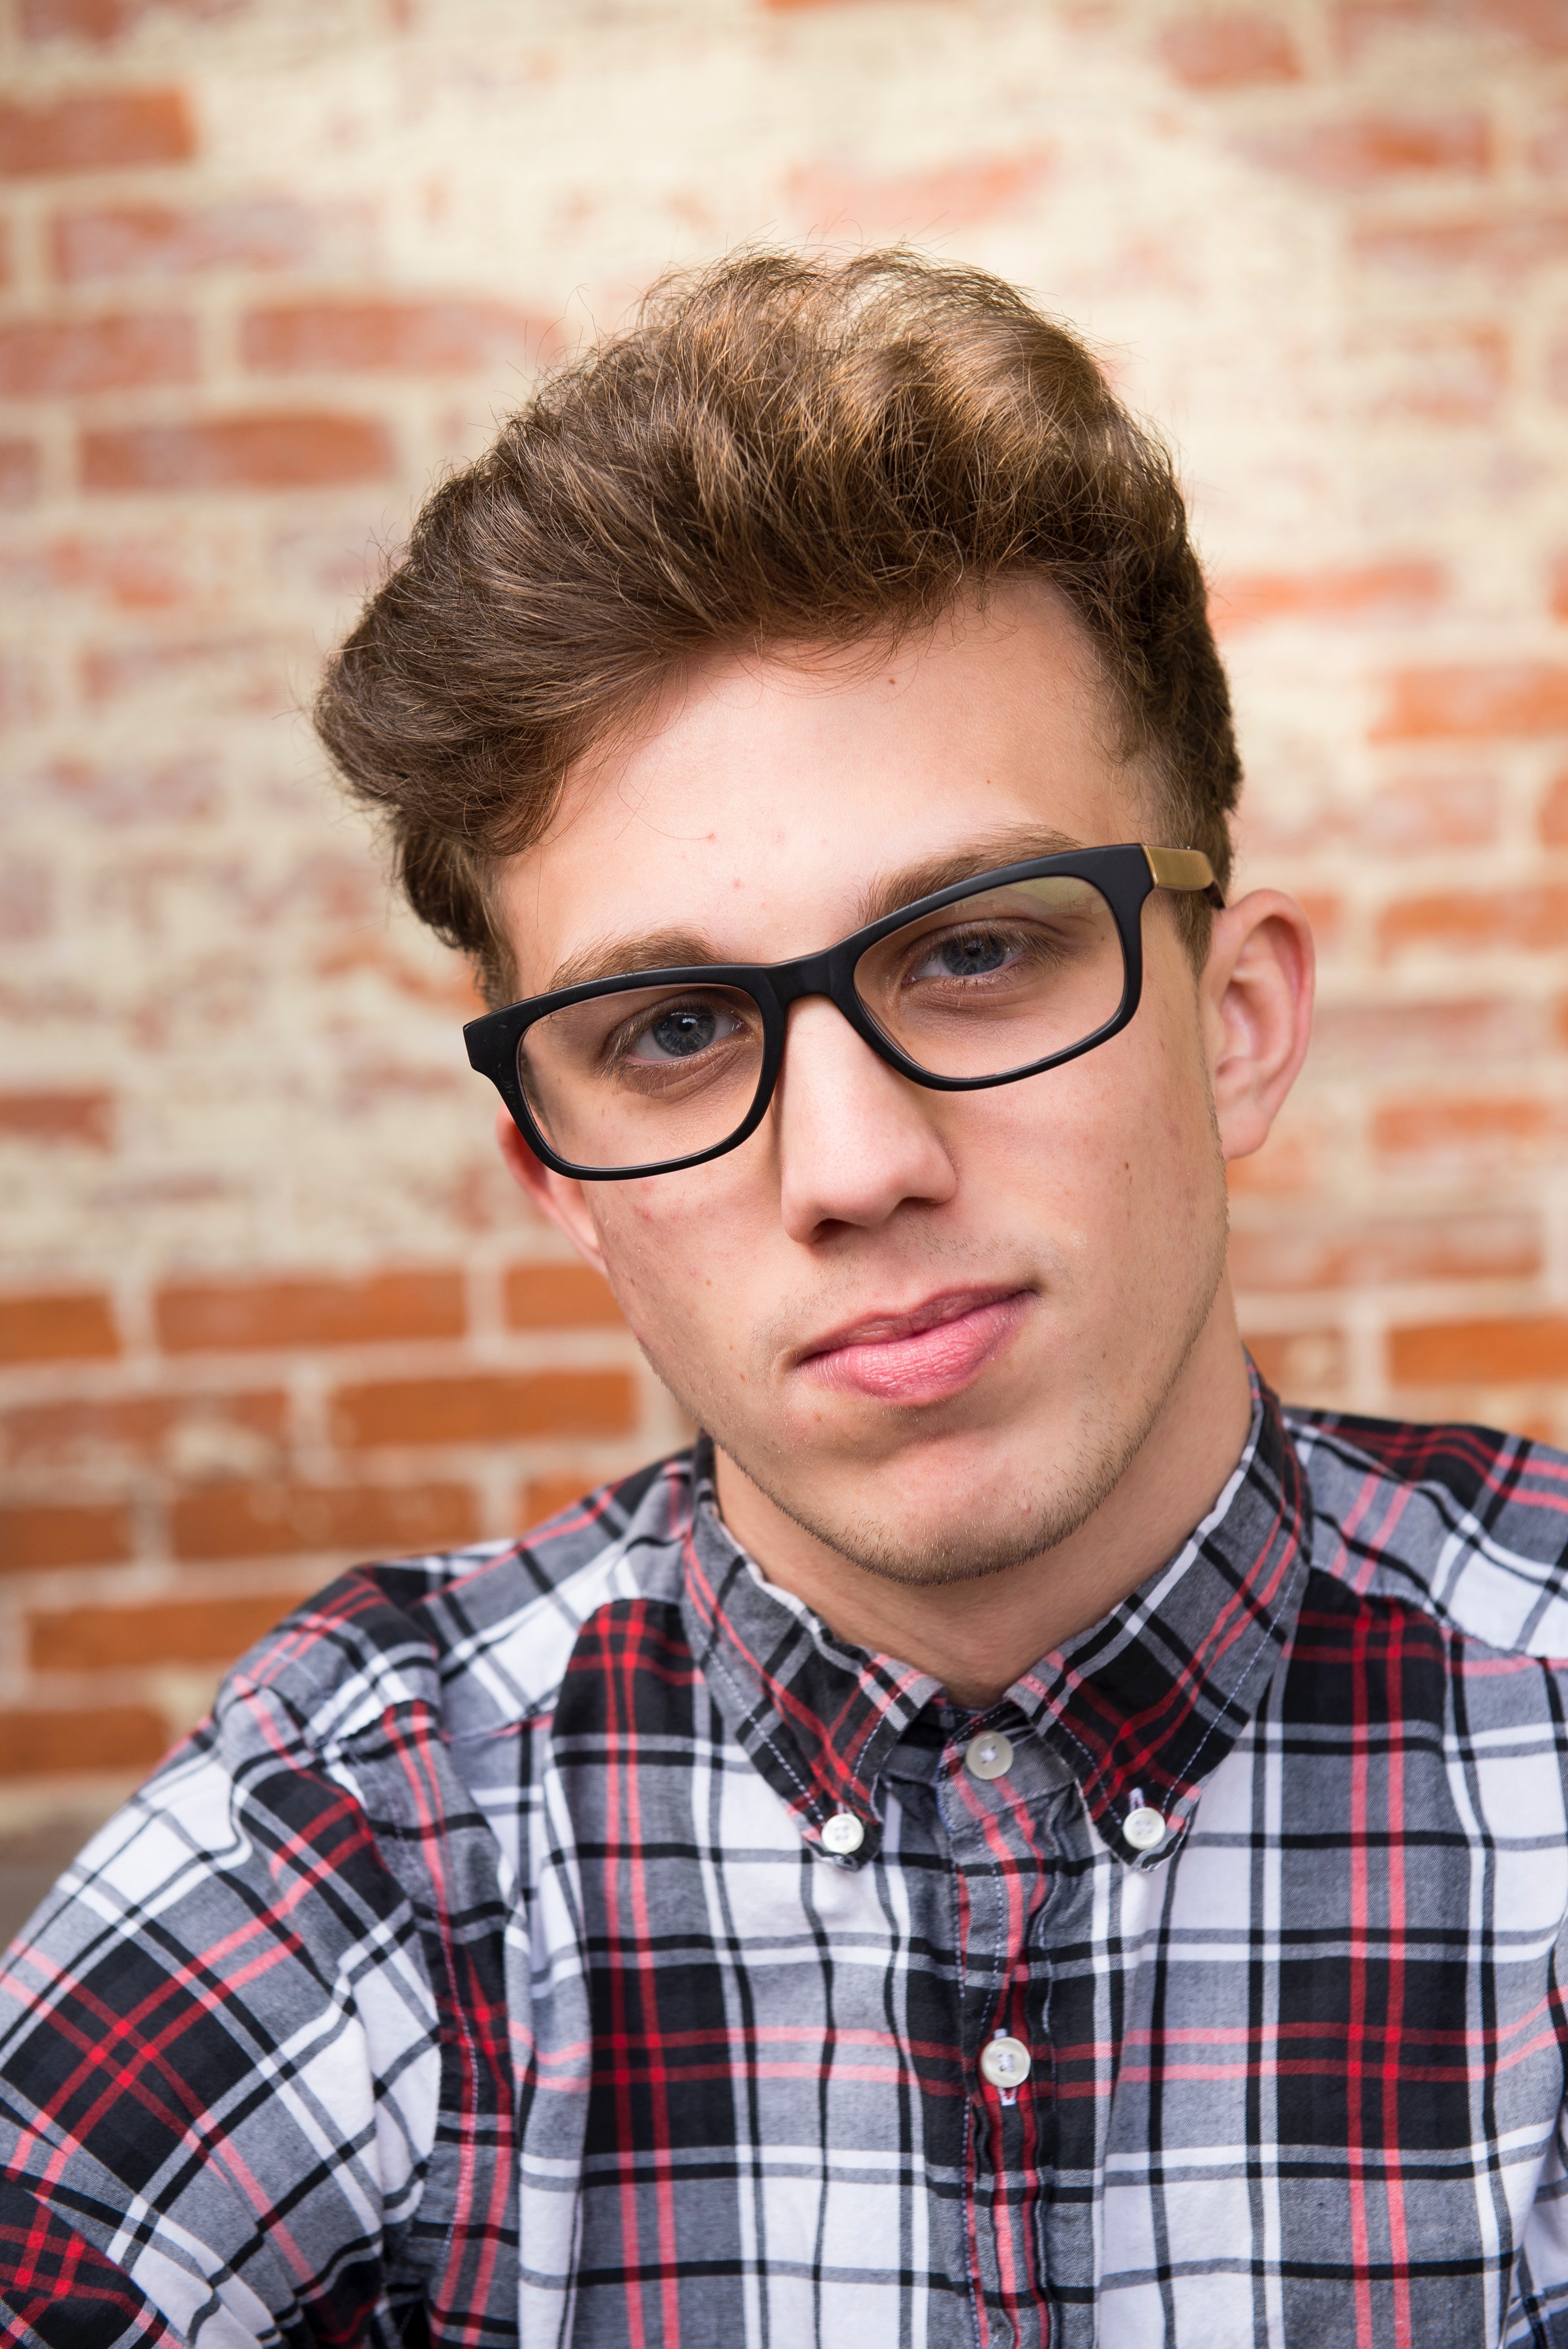
hair, eyewear, glasses, plaid, forehead, hairstyle, tartan, chin, pattern, design, cool, vision care, textile, photography, portrait photography, portrait